Kung Fu Dunk

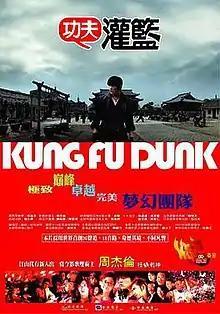
Poster featuring Jay Chou as lead actor

Kung Fu Dunk, also known by its former title Slam Dunk, is a 2008 Chinese-language action comedy film. It was directed by Taiwanese director Kevin Chu and filmed in Taiwan and mainland China. The film was previously titled "Slam Dunk", but the title was later changed to avoid confusion with the "Slam Dunk" manga and anime series which it was roughly based on despite the film itself having no association whatsoever. The filming, however, conveyed a strong flavour of Hong Kong films, reminiscent of movies like "Shaolin Soccer". It features a list of pop stars from Taiwan and Hong Kong, along with well-known actors of Mainland China.